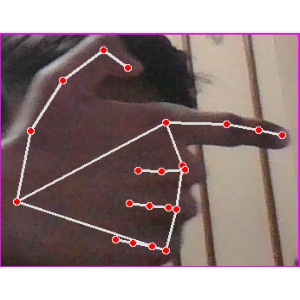
अक्षर: ब